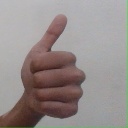
अक्षर: थ